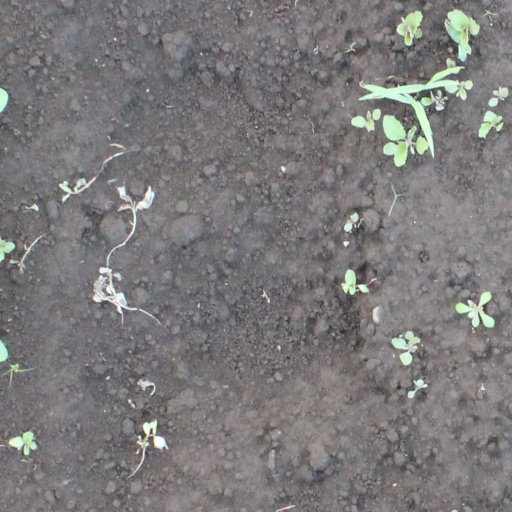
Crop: soybean